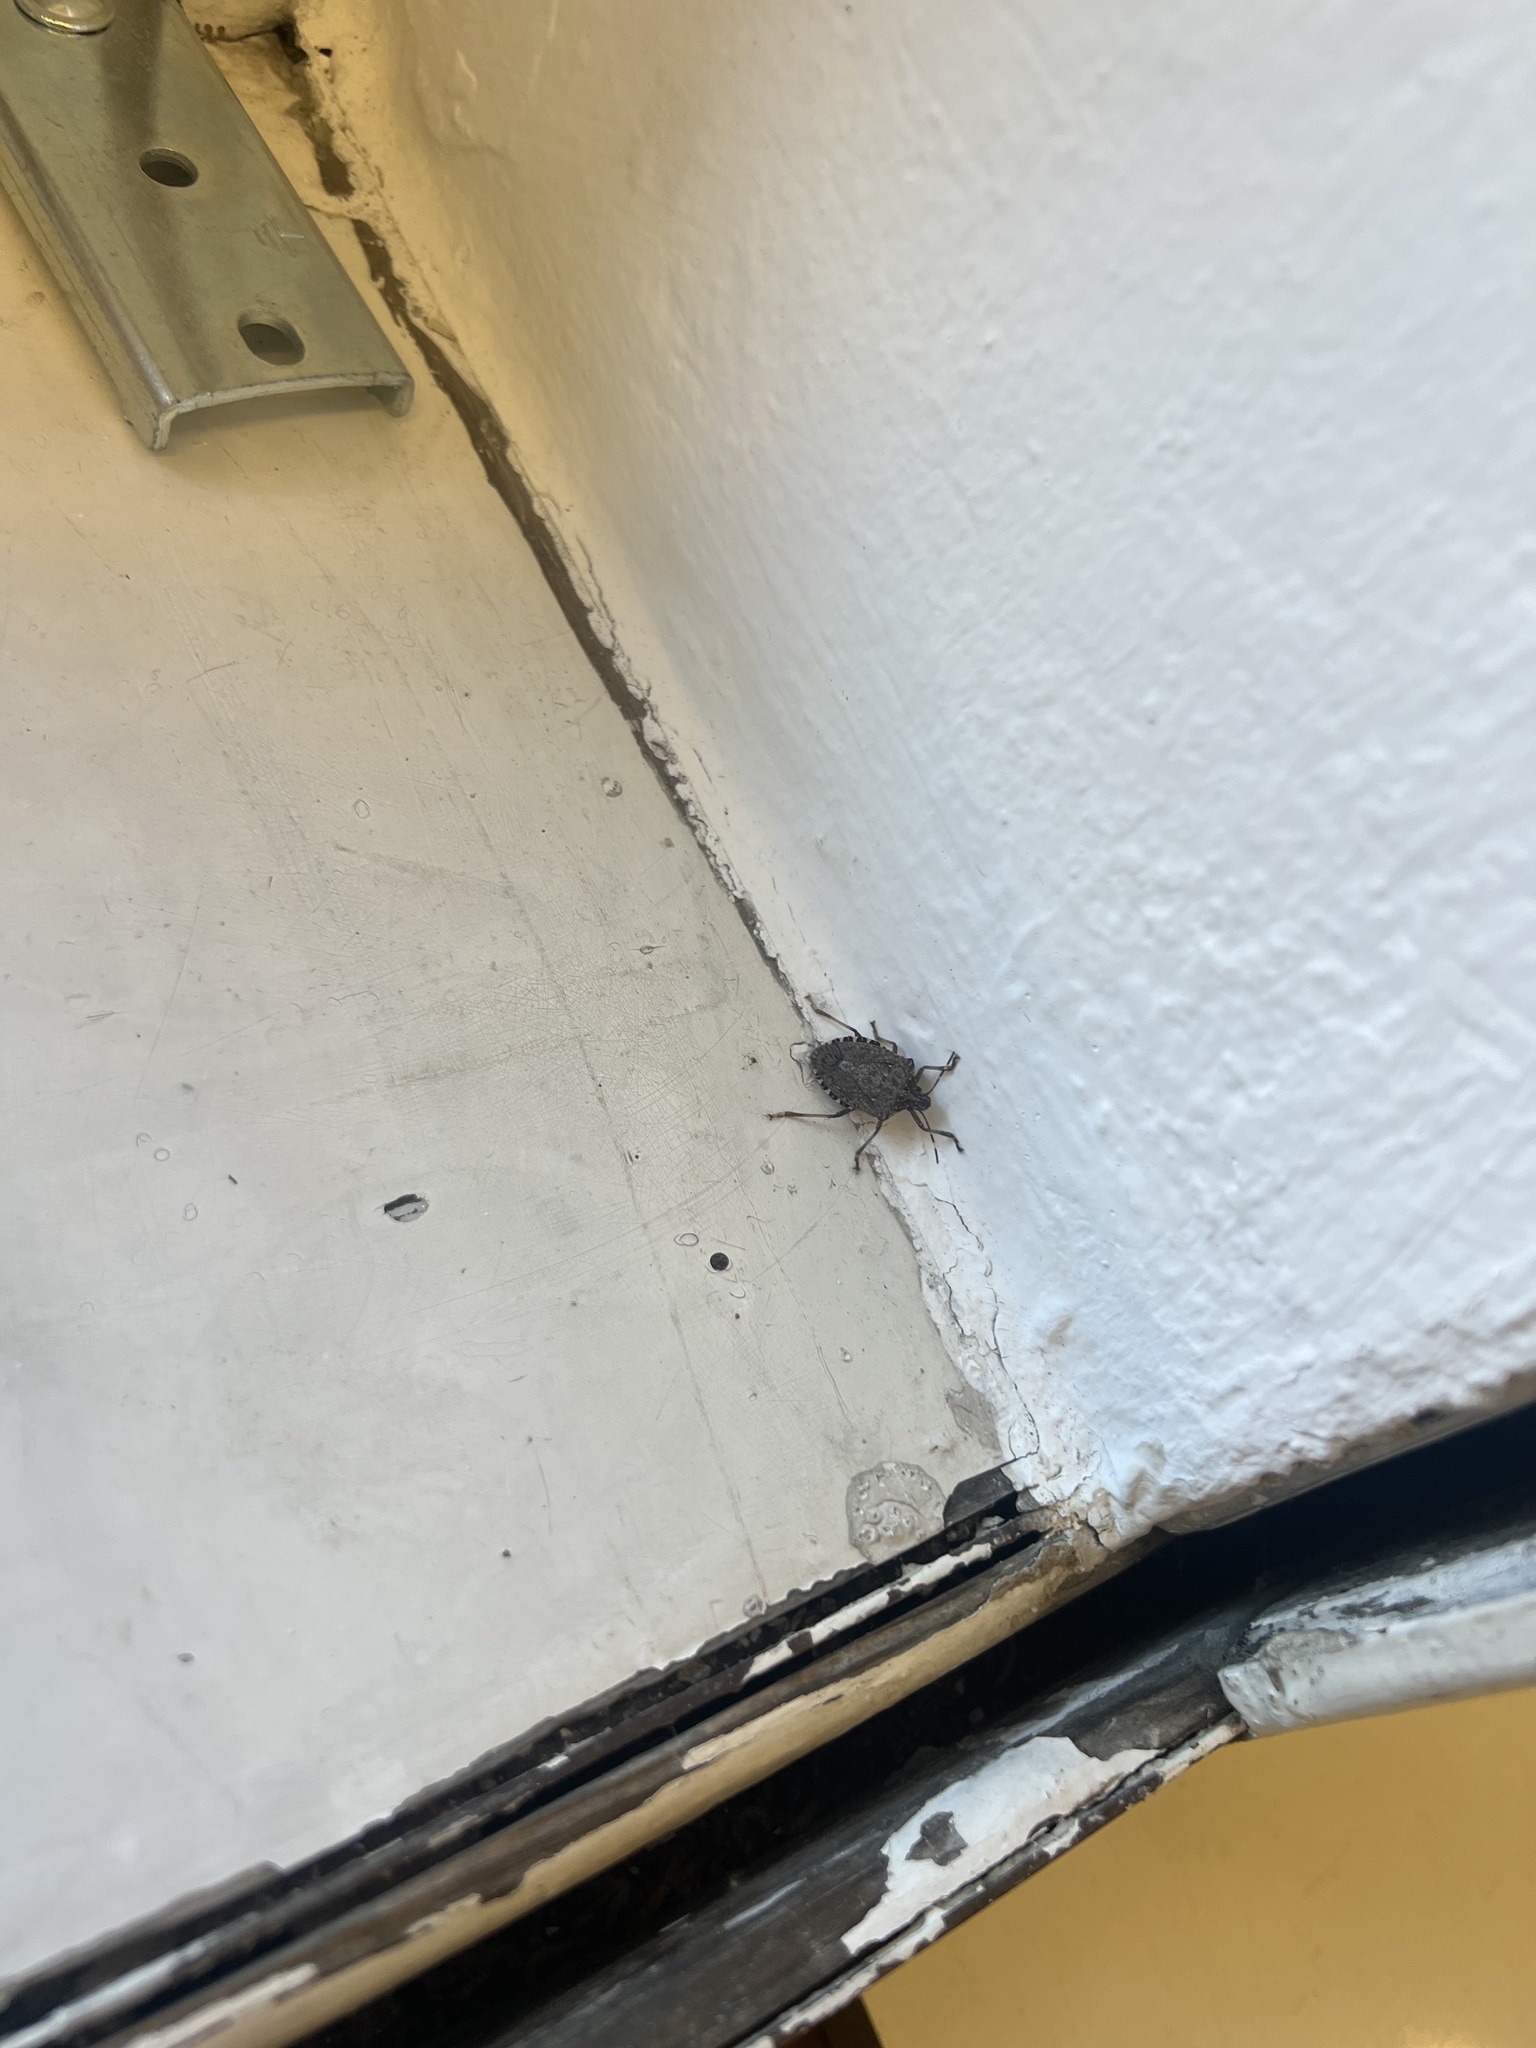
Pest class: stink_bug